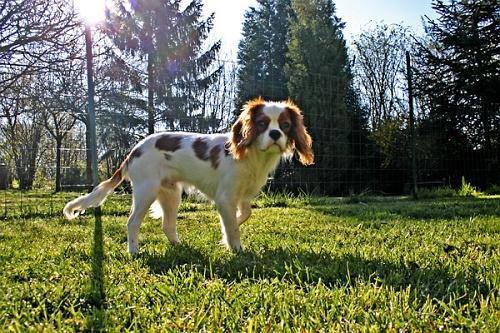
Blenheim_spaniel